Stanley Savige

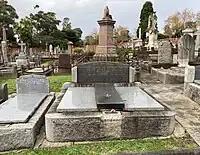
Savige's grave at Boroondara General Cemetery

Savige died of coronary artery disease at his home in Kew, Victoria on 15 May 1954. He was accorded a funeral with full military honours at St Paul's Cathedral, Melbourne. The service was conducted by the Chaplain of Southern Command and Bishop of Geelong, the Right Reverend Dr J. D. McKie, who told the congregation that "Sir Stanley's greatest virtue was humanity. He had great consideration for his troops. He thought that they were not there just to be used, but to be helped." A crowd of 3,000 mourners watched him laid to rest at Kew Cemetery (now Boroondara General Cemetery). Savige left an estate valued at £66,000. He was survived by his daughter Gwendolyn and his nephew Stanley, his wife having died two months earlier. In his will, he directed that his papers be donated to the Australian War Memorial, where they remain. The War Memorial also holds his portrait by Alfred Cook. In August 2006, Australian-Assyrian community leaders from Sydney and Melbourne gathered to commemorate Savige's role in saving Assyrian refugees in 1918, and the mayor of Morwell, Lisa Price, unveiled a bronze bust of the general.